Bornova

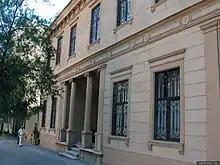
A Levantine house in Bornova

A number of incidents occurred in recent times on count of delays in improvements along the river beds of the four streams that cross Bornova to join the Gulf of İzmir (Bornova, Laka, Manda and Şeytanderesi brooks), while residences were mushrooming around these. Furthermore, two cement mills and stone quarries, opened in what were empty fields decades ago, are now located next to residences, and the pollution caused by the former establishments is an ongoing issue of concern.